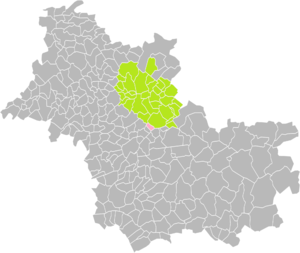
Localisation de la Commune de Cour-sur-Loire dans la Communauté de communes de la Beauce-Val de Loire (Loir-et-Cher)
Cour-sur-Loire est une commune française située dans le département de Loir-et-Cher en région Centre-Val de Loire.